List of Kare Kano characters

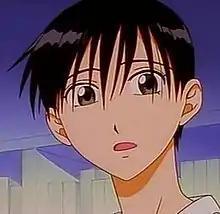
Soichiro Arima in the anime

, the male protagonist of the series, starts out as Yukino's rival at school, and ends up as her boyfriend and eventual husband . A handsome and popular boy, Soichiro excels at kendo and becomes a national champion. He is at first smitten with Yukino, unaware that she secretly hates him and constantly tries to compete with him. After unwittingly discovering that Yukino is not the model student everyone thinks she is, Soichiro blackmails her into doing his school work so that he can spend more time with her. After resolving the issue and becoming each other's first true friend, they eventually fall in love. Yukino learns that Soichiro, like her, is making an effort to "be perfect" for a reason. While Yukino is motivated by praise and vanity, Soichiro is trying to cover his "real" self, a self damaged by childhood trauma that he fears may be destructive. Yukino and Soichiro were able to find emotional sanctuary in each other. While Soichiro comes from a distinguished family of doctors, he was abandoned by his parents, who were the family's disgrace, and raised by his uncle and aunt. Fearing that he may turn "bad" like his parents, he is always trying to hide behind a mask and is constantly fighting his own demons. As with Yukino, he becomes more in touch with his true self as he falls in love with her. However, he is apprehensive of the other feelings what emerge along with his love, such as his increasing jealousy of Yukino's other friendships, her activities and her life without him. When Yukino unknowingly damages Soichiro's bond to her, he finds himself becoming jealous and afraid. So he begins to wear another facade that he hopes will fool her and protect her from his "ugly" self.